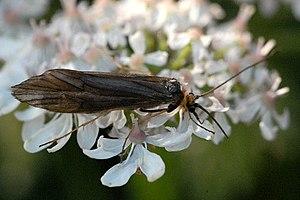
Les Molannidae forment une famille d'insectes de l'ordre des trichoptères.